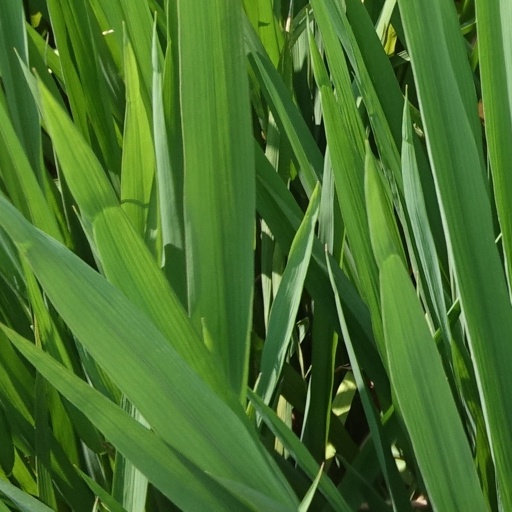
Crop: rice